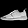
Label: Sneaker